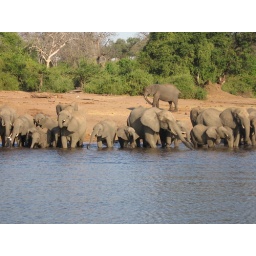
elephants in river drinking